Cornelius Vanderbilt

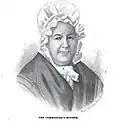
Vanderbilt's mother, Phebe Hand

Cornelius Vanderbilt was born in Staten Island, New York, on May 27, 1794, to Cornelius van Derbilt and Phebe Hand. He began working on his father's ferry in New York Harbor as a boy, quitting school at the age of 11. At the age of 16, Vanderbilt decided to start his own ferry service. According to one version of events, he borrowed from his mother to purchase a periauger (a shallow draft, two-masted sailing vessel), which he christened the "Swiftsure." However, according to the first account of his life, published in 1853, the periauger belonged to his father and the younger Vanderbilt received half the profit. He began his business by ferrying freight and passengers on a ferry between Staten Island and Manhattan. Such was his energy and eagerness in his trade that other captains nearby took to calling him "The Commodore" in jest—a nickname that stuck with him all his life.